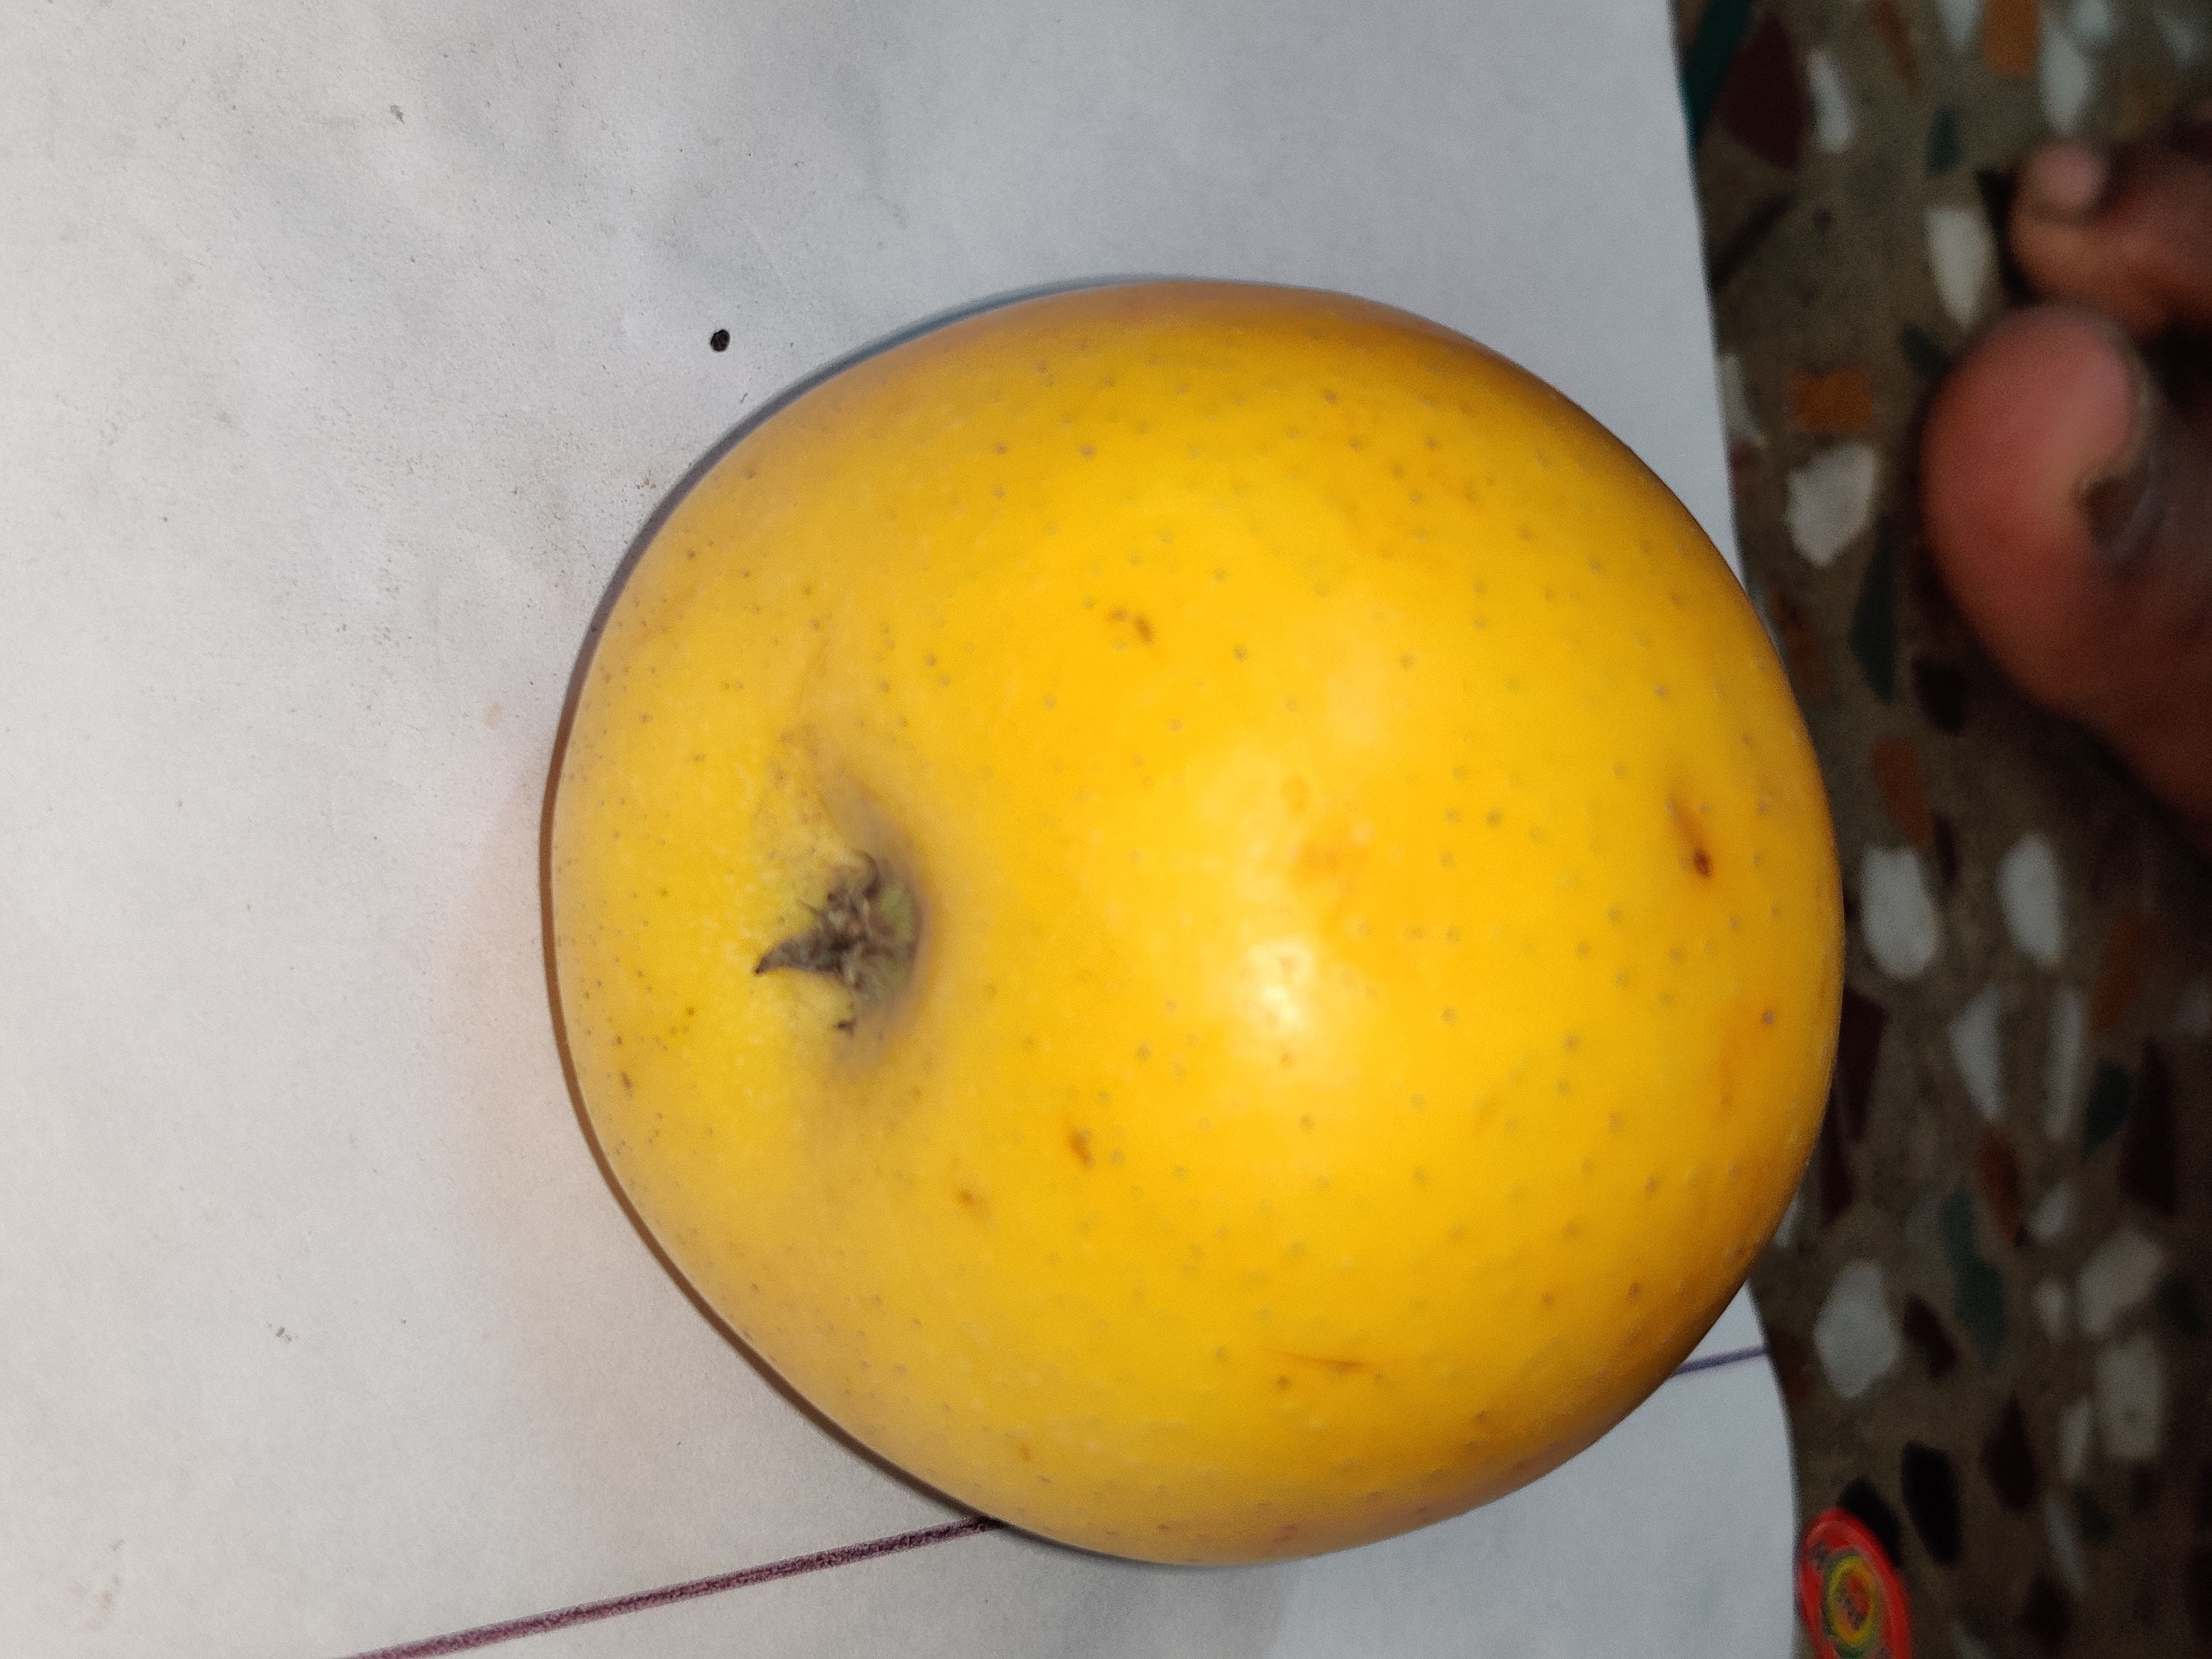
Fruit: apple
Grade: 1st-grade